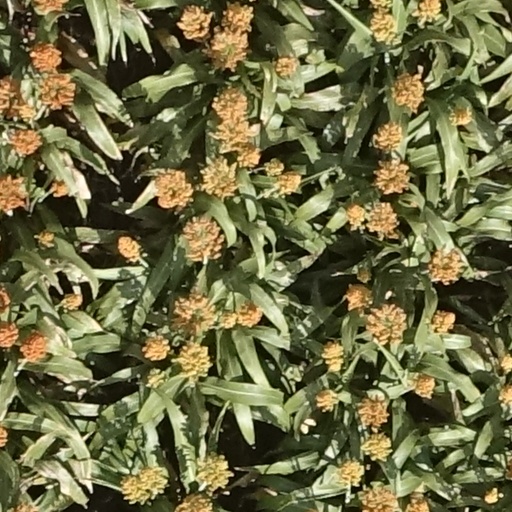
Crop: sorghum